Bee Satongun

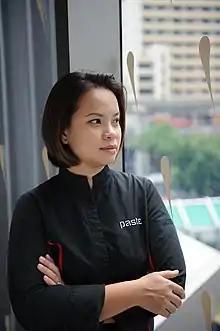
Chef Bee Satongun

Bongkoch "Bee" Satongun (born 1976) is a native Thai chef and restaurateur. She is known for her restaurant, Paste Bangkok, which received a Michelin star. Chef Bee has expanded the Paste brand to neighboring Laos and recently opened a third venue in Australia.